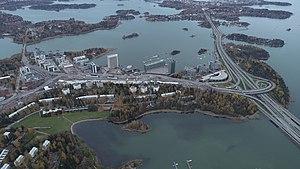
Aspocomp Group Oyj est un groupe d'électronique dont le siège est à Espoo en Finlande.
Keilaniemi est une section du quartier d'Otaniemi au sud-est d'Espoo en Finlande.